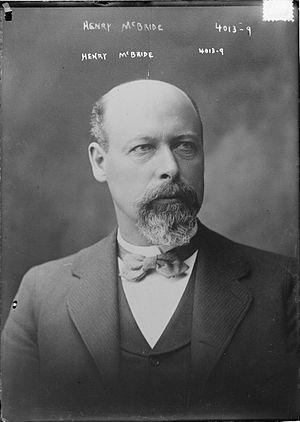
Henry McBride fut le quatrième gouverneur de l'État de Washington de 1901 à 1905. Il fut le premier gouverneur de Washington à être originaire d'un État de l'Ouest.